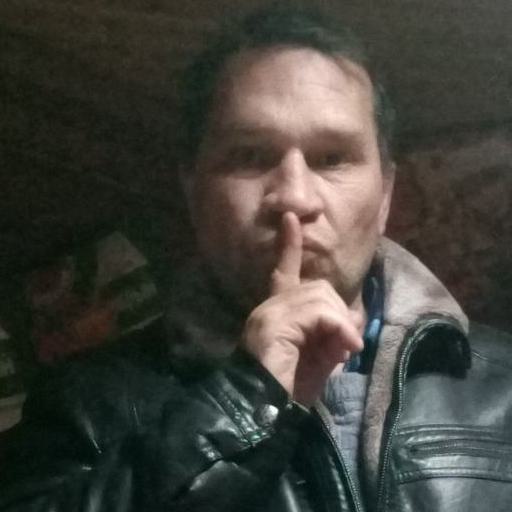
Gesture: mute